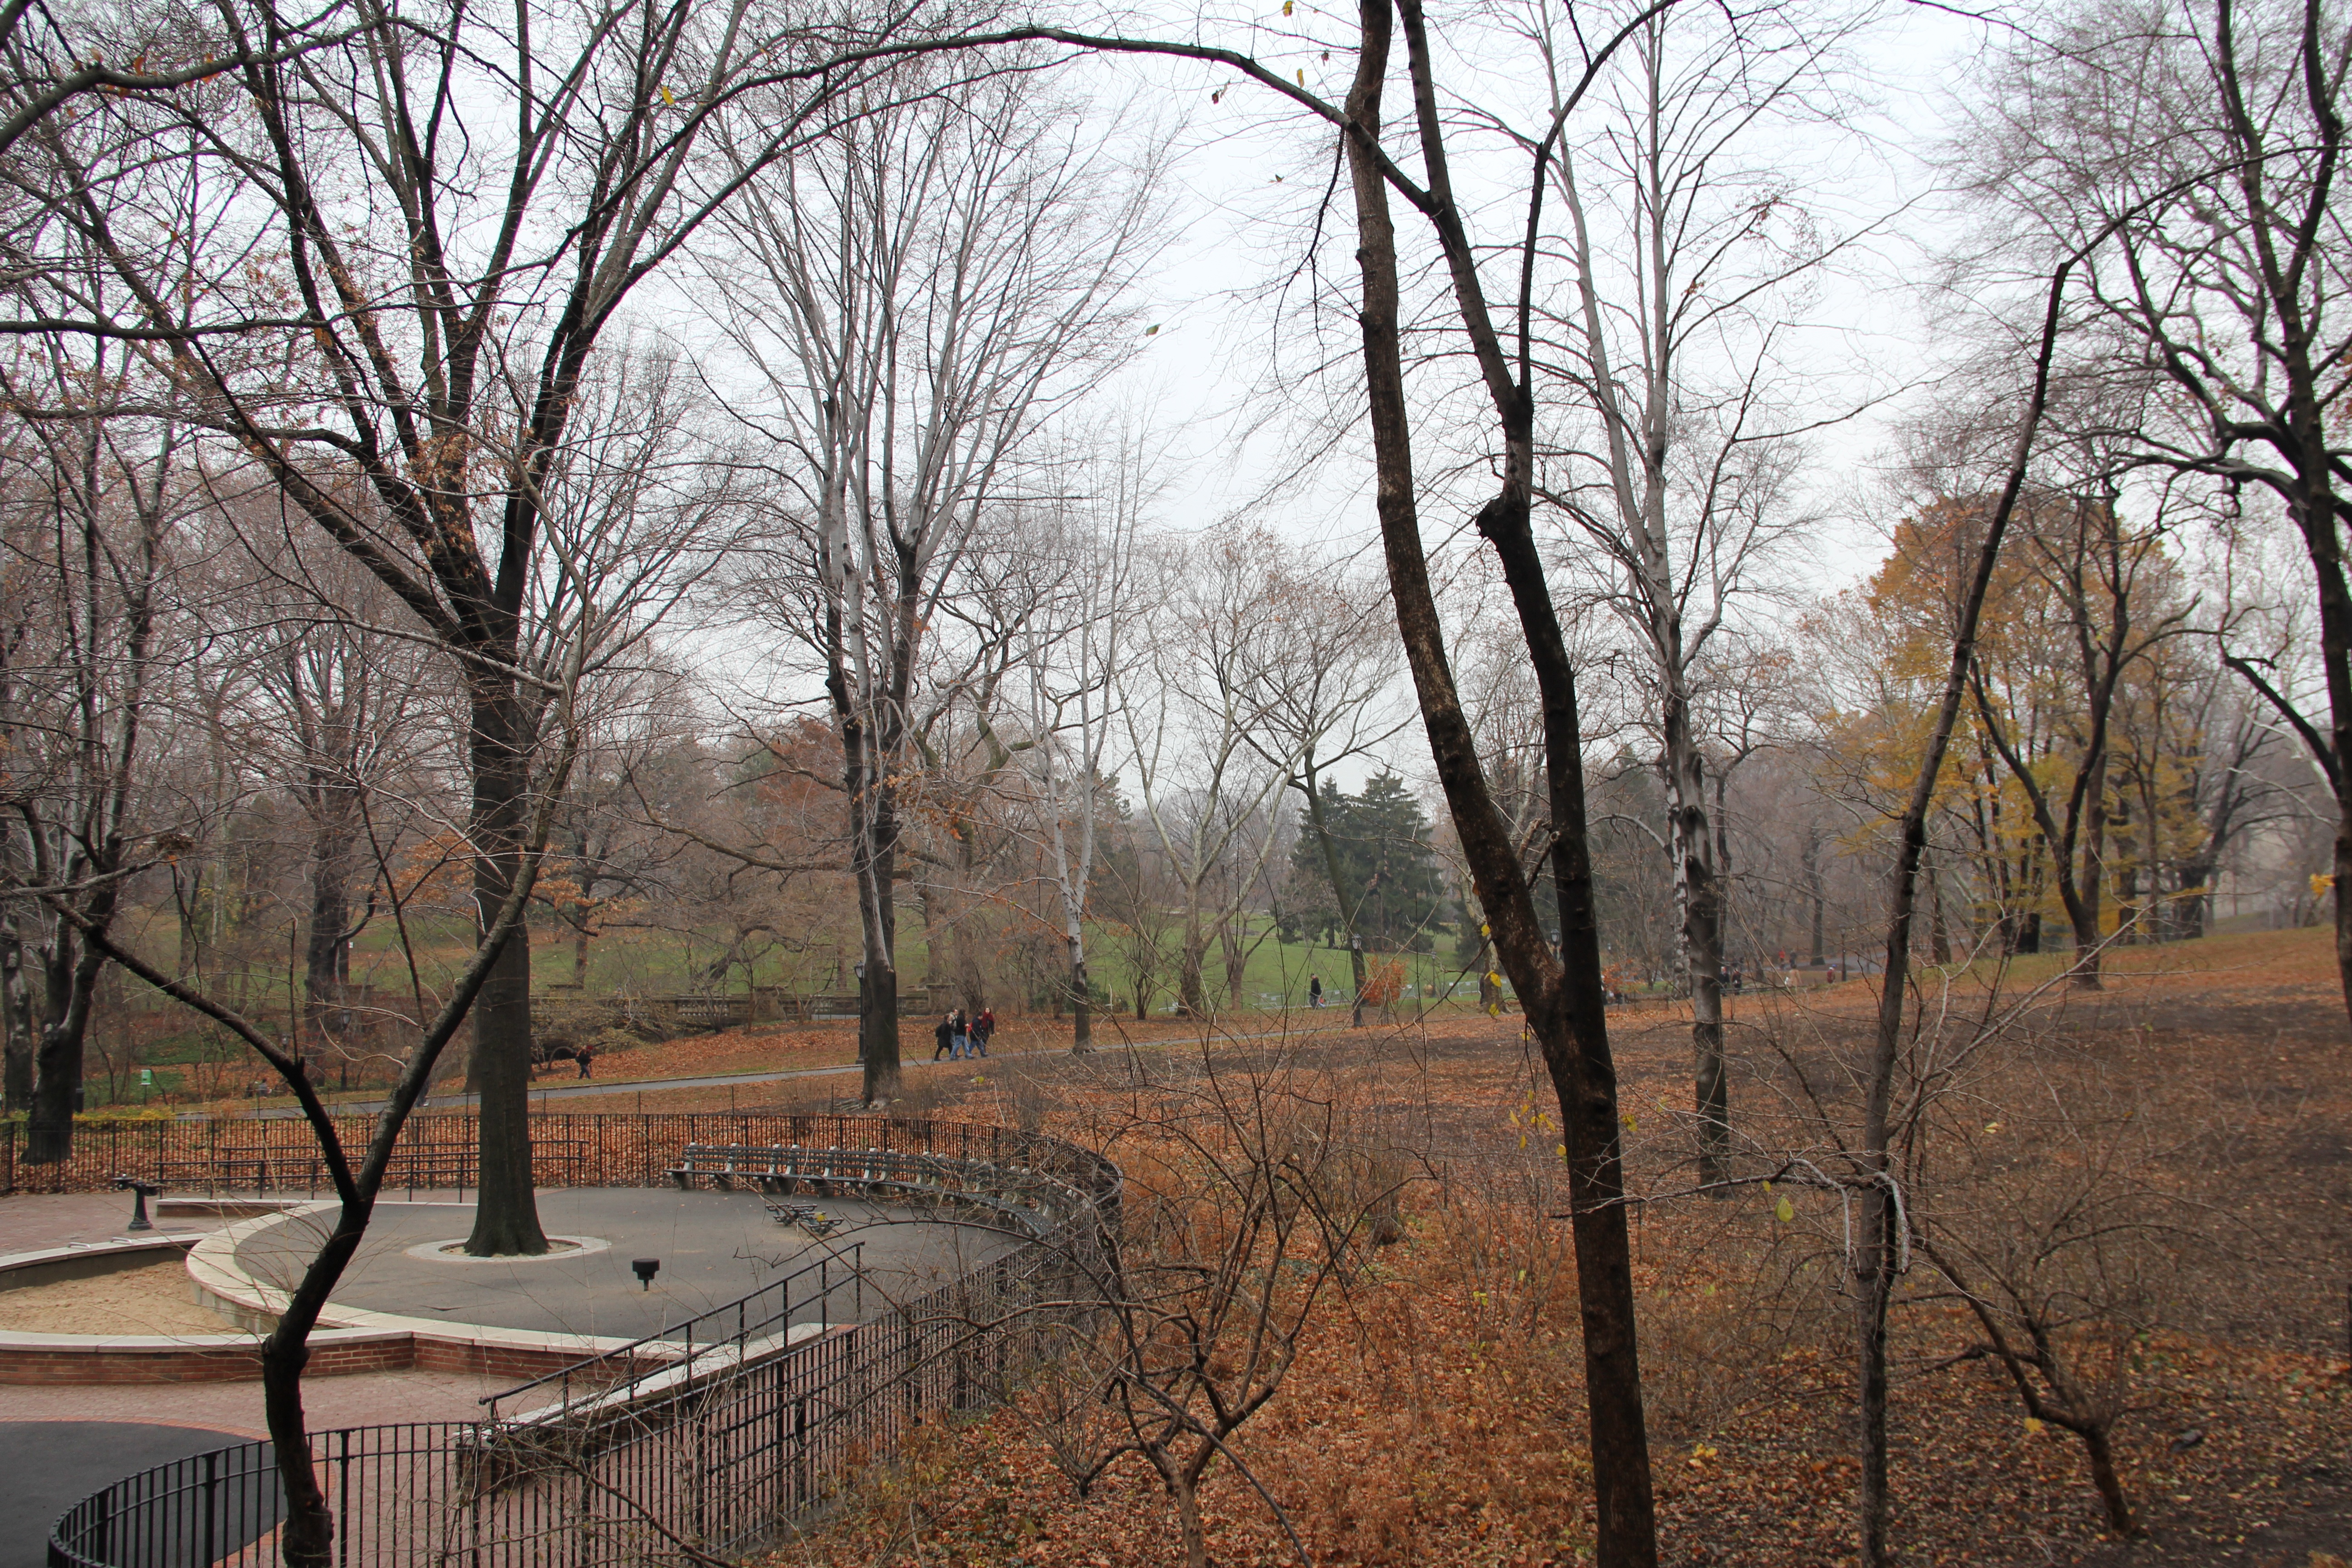
landscape, tree, forest, branch, winter, plant, morning, leaf, fall, new york, manhattan, new york city, autumn, park, season, central, woodland, habitat, rural area, natural environment, atmospheric phenomenon, woody plant